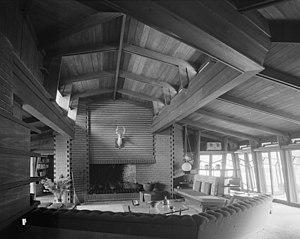
Cet article propose une liste exhaustive des réalisations de Frank Lloyd Wright. Huit d'entre elles sont classées sur la liste du patrimoine mondial de l'UNESCO depuis le 7 juillet 2019 au titre des œuvres architecturales du XXᵉ siècle de Frank Lloyd Wright.